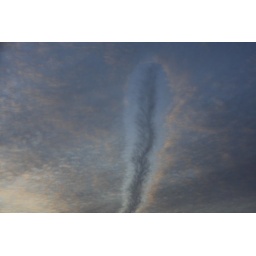
distrail cloud created by a passing airplane as seen in USA Today!